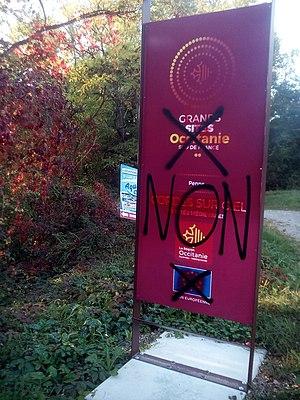
Totem du label Grand Site Occitanie décerné par la Région Occitanie puis tagué en signe de contestation
Un Grand Site Occitanie est un lieu promu comme ayant un intérêt touristique majeur dans la région Occitanie.